Christine Baranski

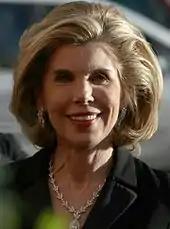
Baranski at the 2012 Romy Awards

Baranski appeared in short-term roles on various daytime soap operas, including "All My Children" and "Another World". Baranski was featured as Cybill Shepherd's sarcastic, hard-drinking friend Maryann Thorpe in the CBS sitcom "Cybill", which ran from 1995 until 1998, during which time she hosted "Saturday Night Live" and won an Emmy Award as Best Supporting Actress in a Comedy Series along with three other nominations. During this, Baranski portrayed a librarian named Sonja Umdahl in the "Dick and the Single Girl" episode of "3rd Rock from the Sun". A few years later, Baranski received an Emmy nomination for a guest starring role in the NBC series "Frasier" as a controversial tough love radio psychiatrist named Dr. Nora. The episode, which was named for the character, parodied Dr. Laura Schlessinger. The episode was pulled from syndication by Paramount. Baranski had an uncredited role in the series "Now and Again" as the voice of Roger's overbearing wife Ruth, who was never seen by viewers.